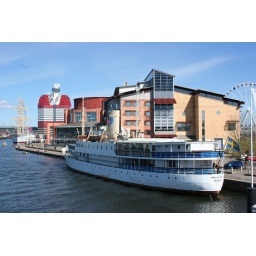
mariholmen ship with goteborg opera house in the background